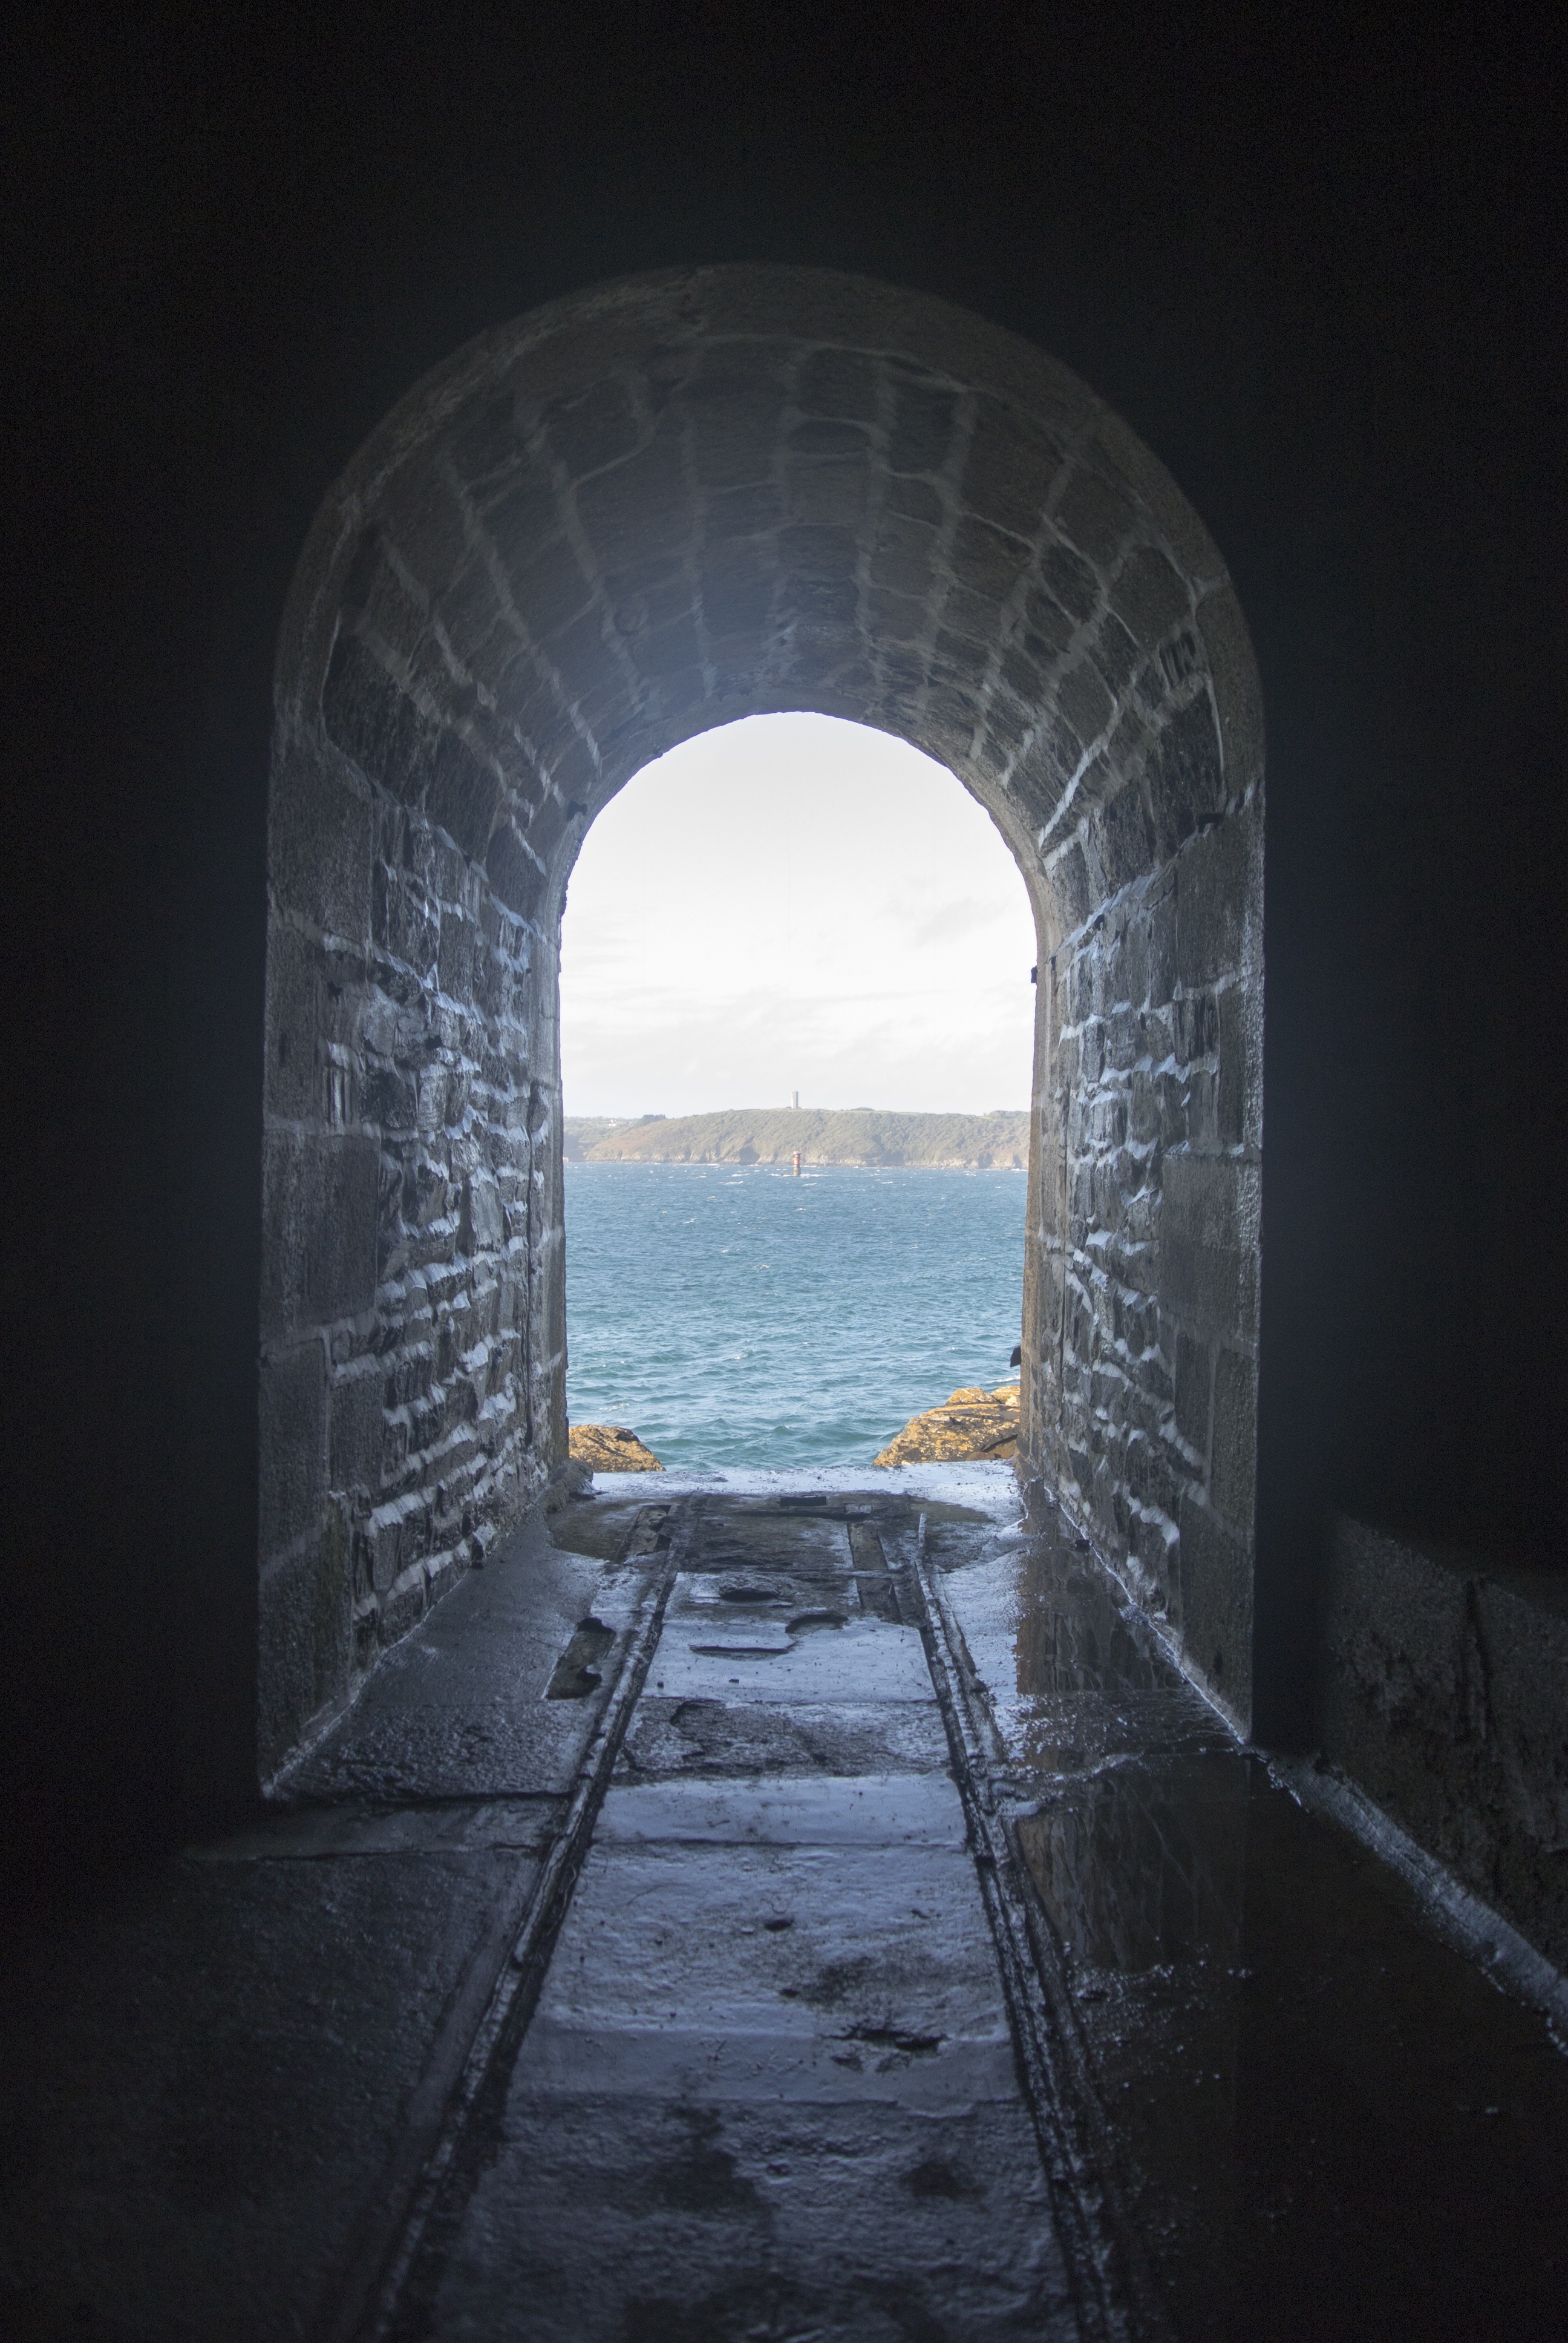
sea, water, path, ocean, light, architecture, sunlight, rail, tunnel, arch, reflection, darkness, symmetry